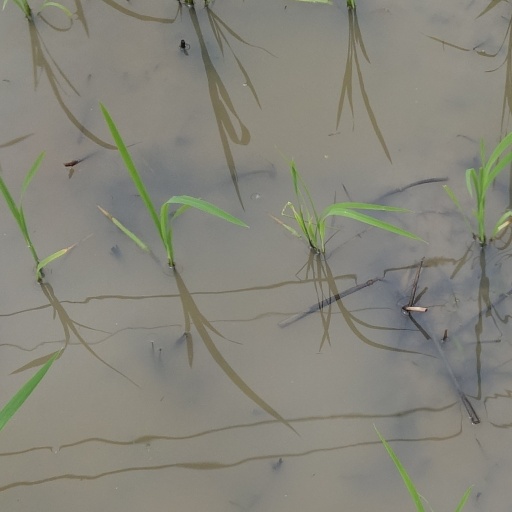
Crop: rice